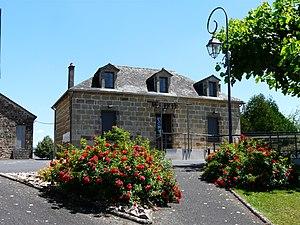
La mairie de La Chapelle-aux-Brocs, Corrèze, France.
La Chapelle-aux-Brocs est une commune française située dans le département de la Corrèze, en région Nouvelle-Aquitaine.